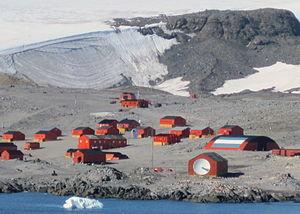
La base argentine Esperanza en 2012 한국어: 호프 만에서 본 에스페란사 기지, 2012년 1월 촬영"